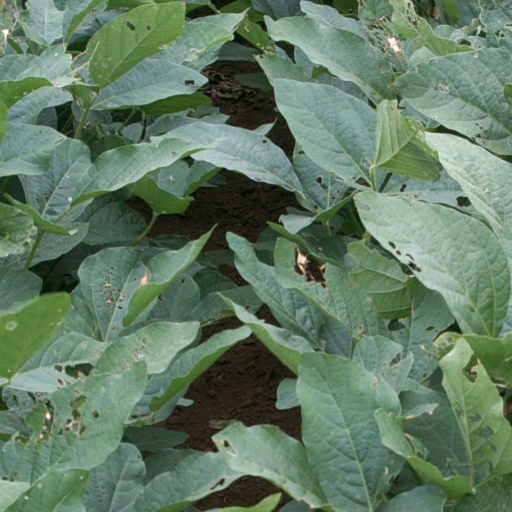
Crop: soybean